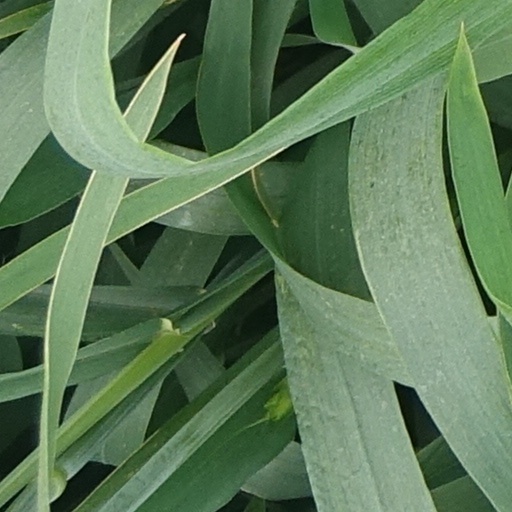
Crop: wheat